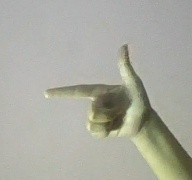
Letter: yaa